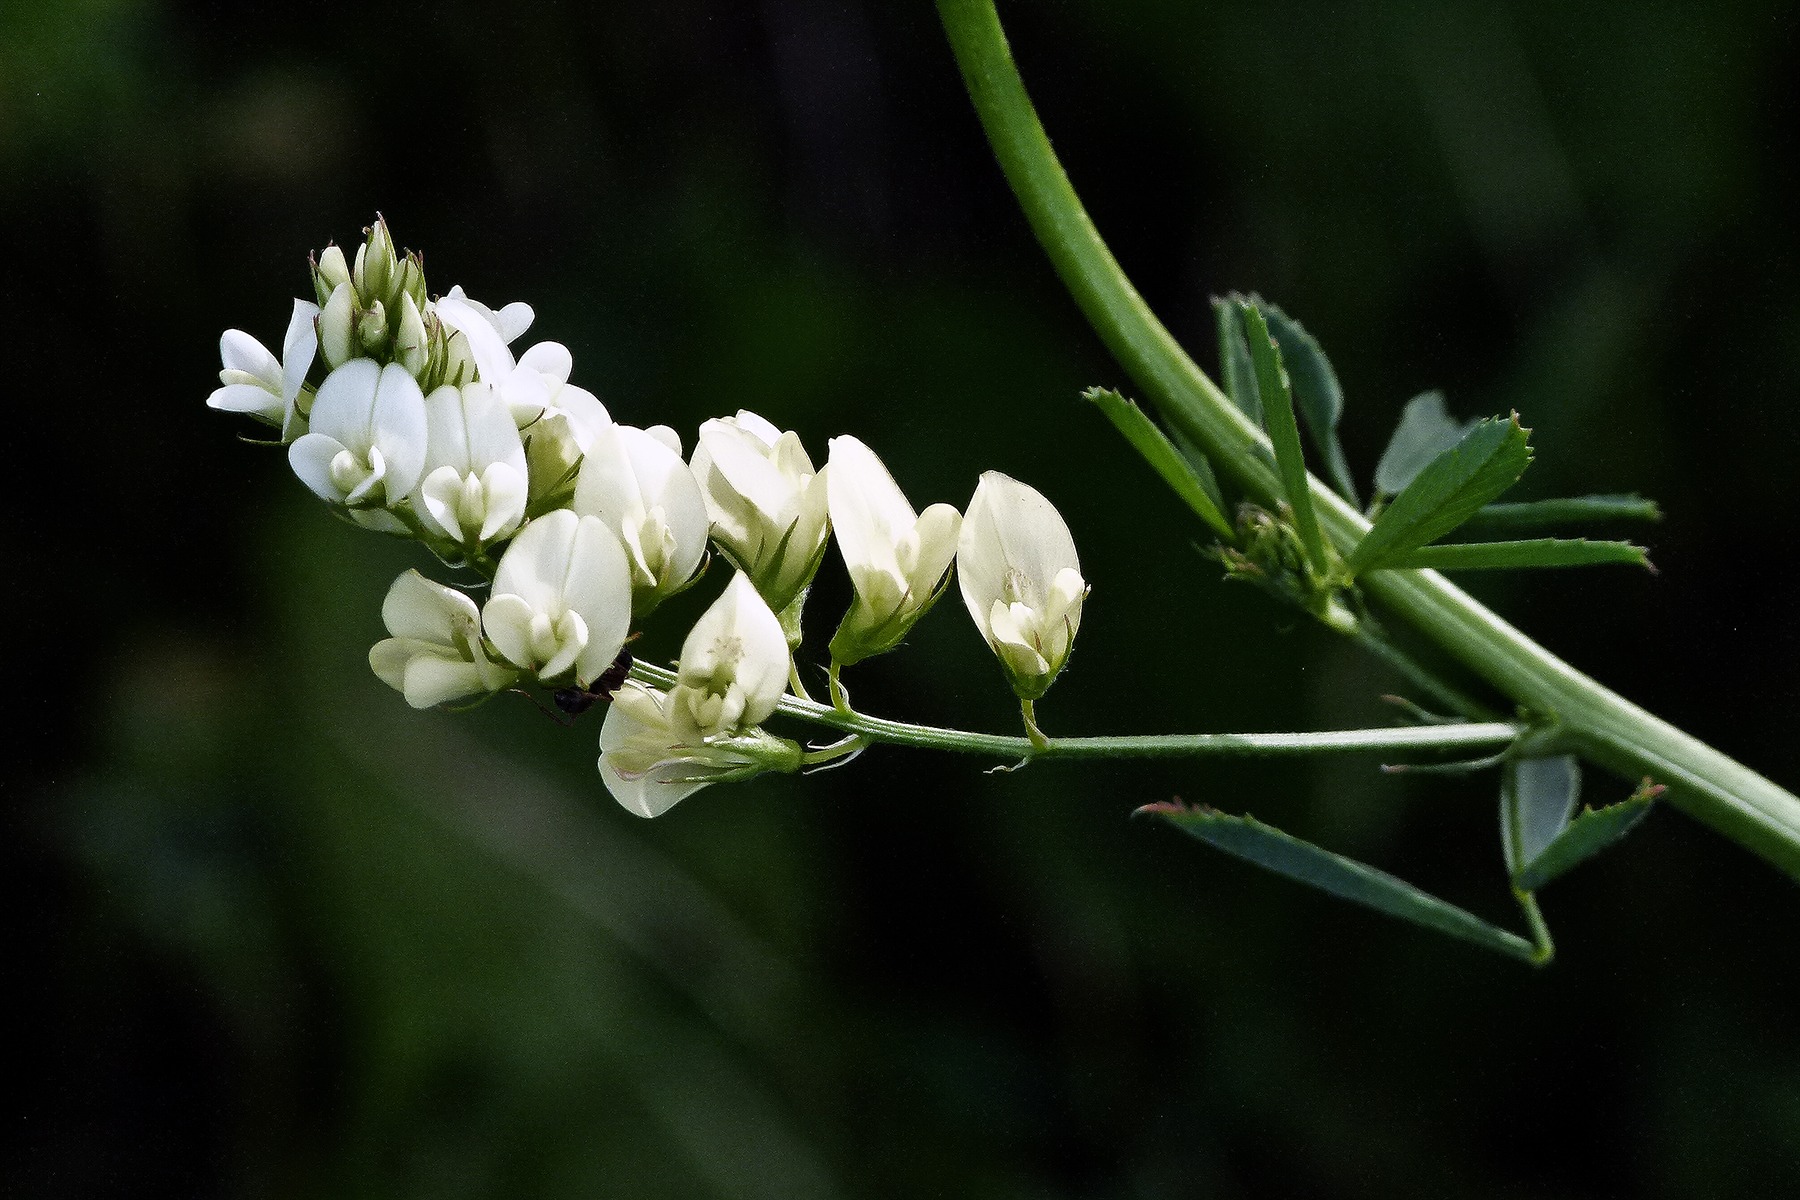
nature, forest, blossom, plant, flower, green, botany, flora, wild flower, wildflower, close up, shrub, bud, macro photography, flowering plant, plant stem, land plant